Ukiyo-e Cruel Story

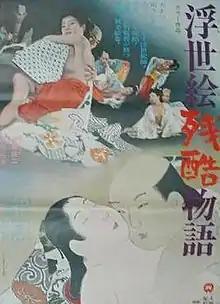
Poster of "Ukiyoe Cruel Story" (1968)

is a 1968 Japanese "pink film" directed by the "Father of Pink", Tetsuji Takechi, and starring the current "Queen" of Pink, Noriko Tatsumi. Made after Takechi had won an obscenity trial over "Black Snow" (1965), the film has been called "Takechi's personal message to Eirin." Though still containing significant erotic content, this is one of Takechi's few films to pass the censor relatively un-edited, perhaps because Eirin feared losing another embarrassing public confrontation with the outspoken director. In October 2006 "Ukiyo-e Cruel Story" was shown as part of a Takechi retrospective, and it was released on DVD in Japan on January 25, 2008.